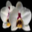
Label: orchid